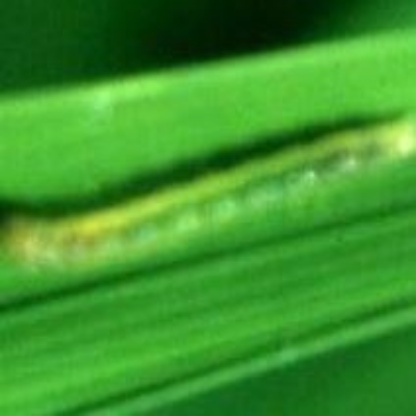
Nhãn: Sâu cuốn lá lớn ( Rice skipper)